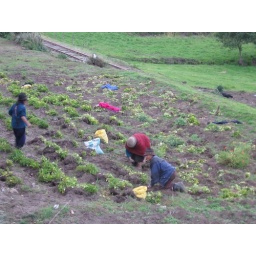
Village stay in the Santa Anita mountain community at the base of Volcan Chimborazo